Traditional fishing boat

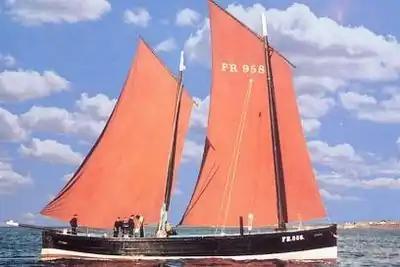
The restored lugger-rigged fifie, "Reaper".

Dories are small, shallow-draft boats, usually about five to seven metres (15 to 22 feet) long. They are lightweight versatile boats with high sides, a flat bottom and sharp bows, and are easy to build because of their simple lines. The dory first appeared in New England fishing towns sometime after the early 18th century. The Banks dories appeared in the 1830s. They were designed to be carried on mother ships and used for fishing cod at the Grand Banks. Adapted almost directly from the low freeboard, French river bateau, with their straight sides and removable thwarts, bank dories could be nested inside each other and stored on the decks of fishing schooners, such as the "Gazela Primeiro", for their trip to the Grand Banks fishing grounds.